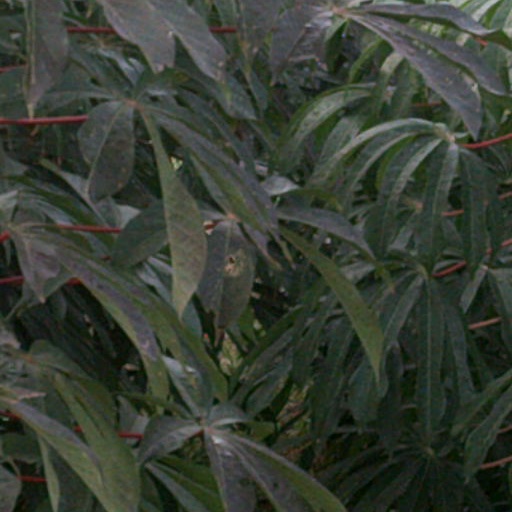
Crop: cassava